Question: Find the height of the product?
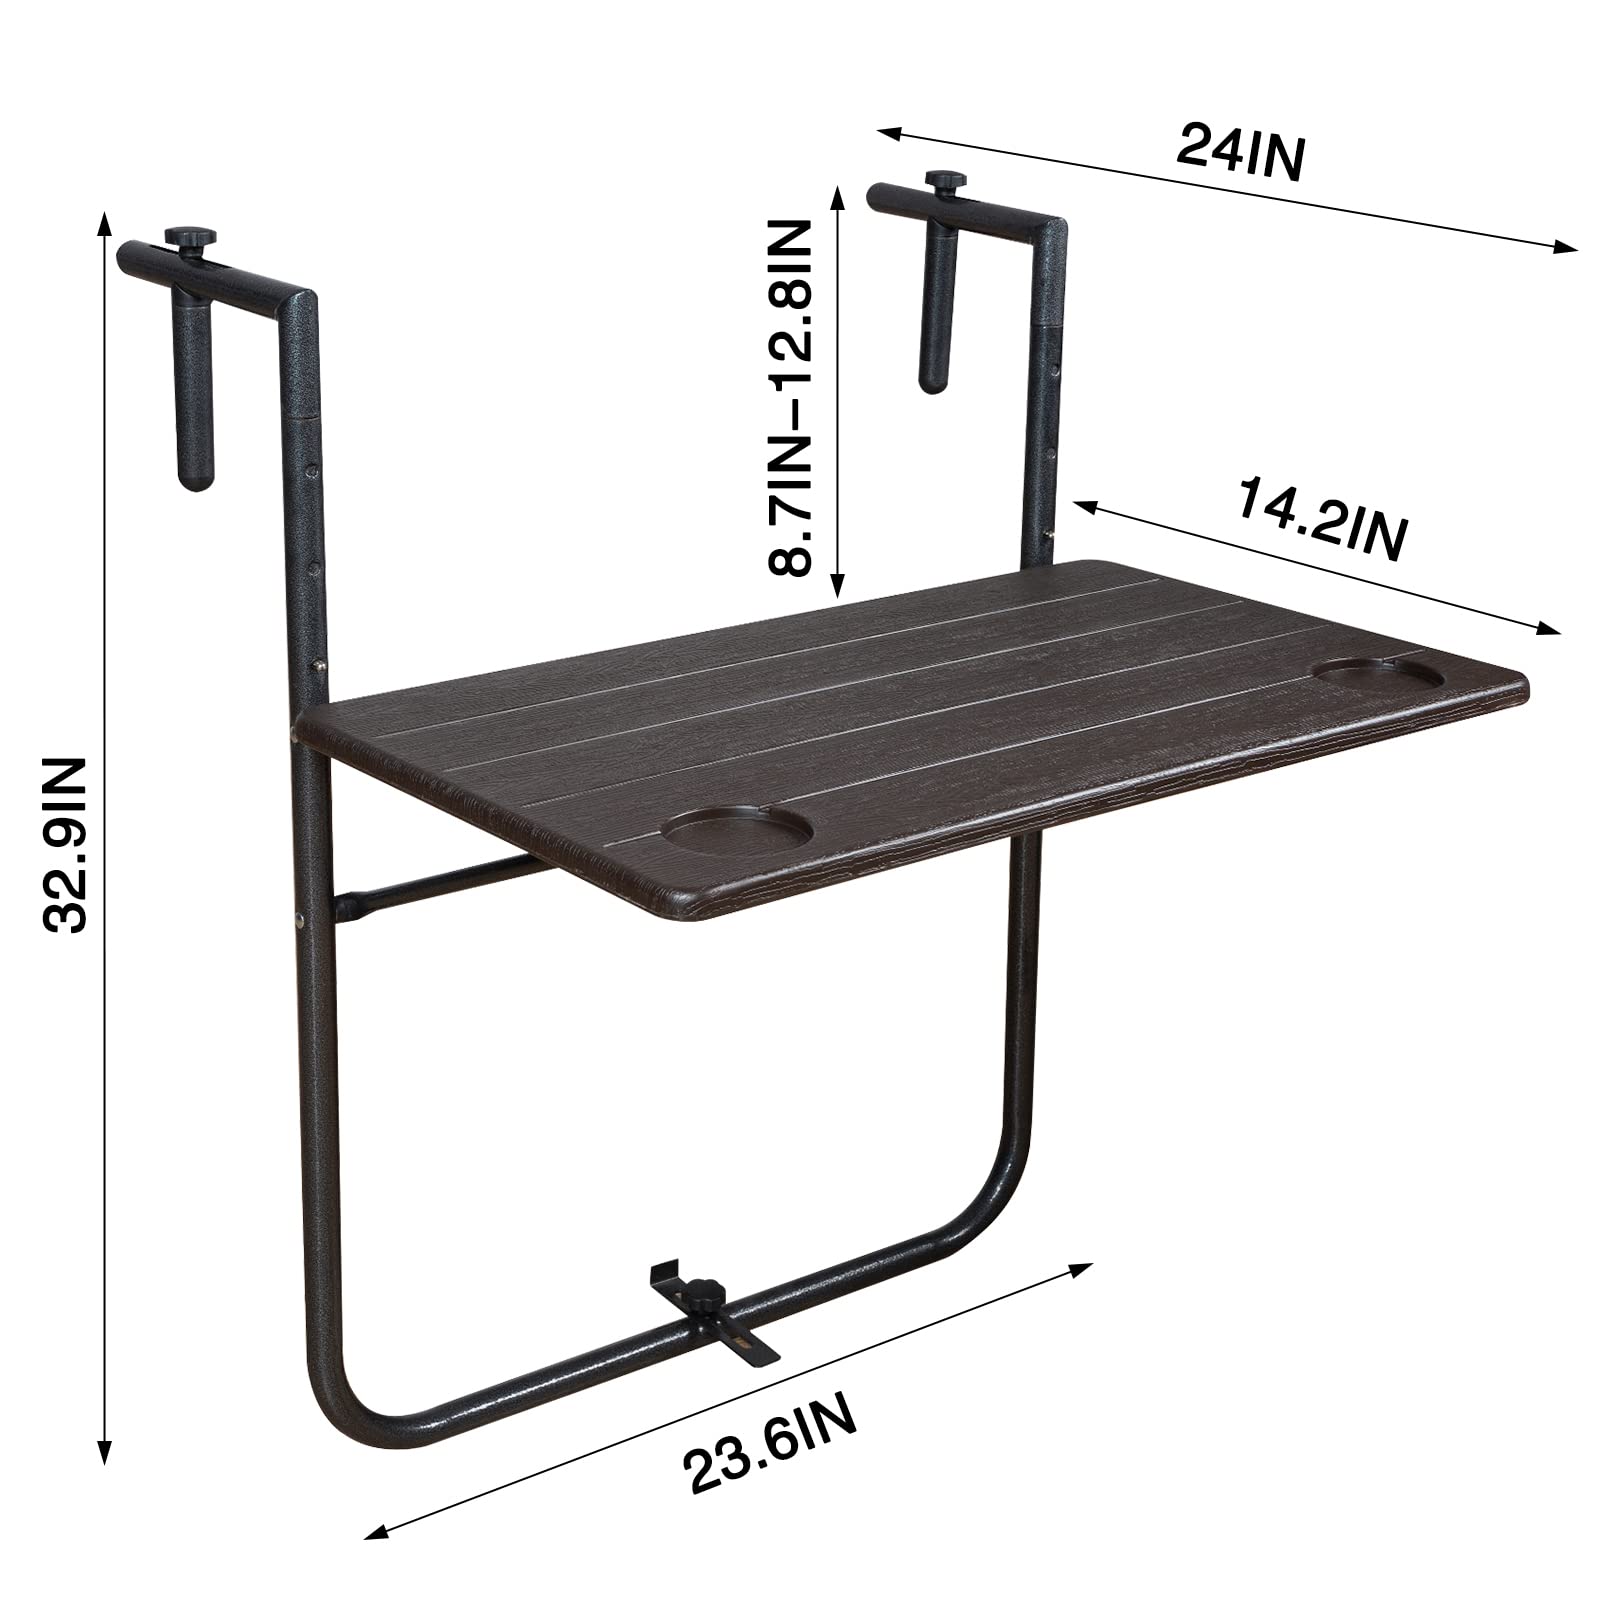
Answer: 32.9 inch